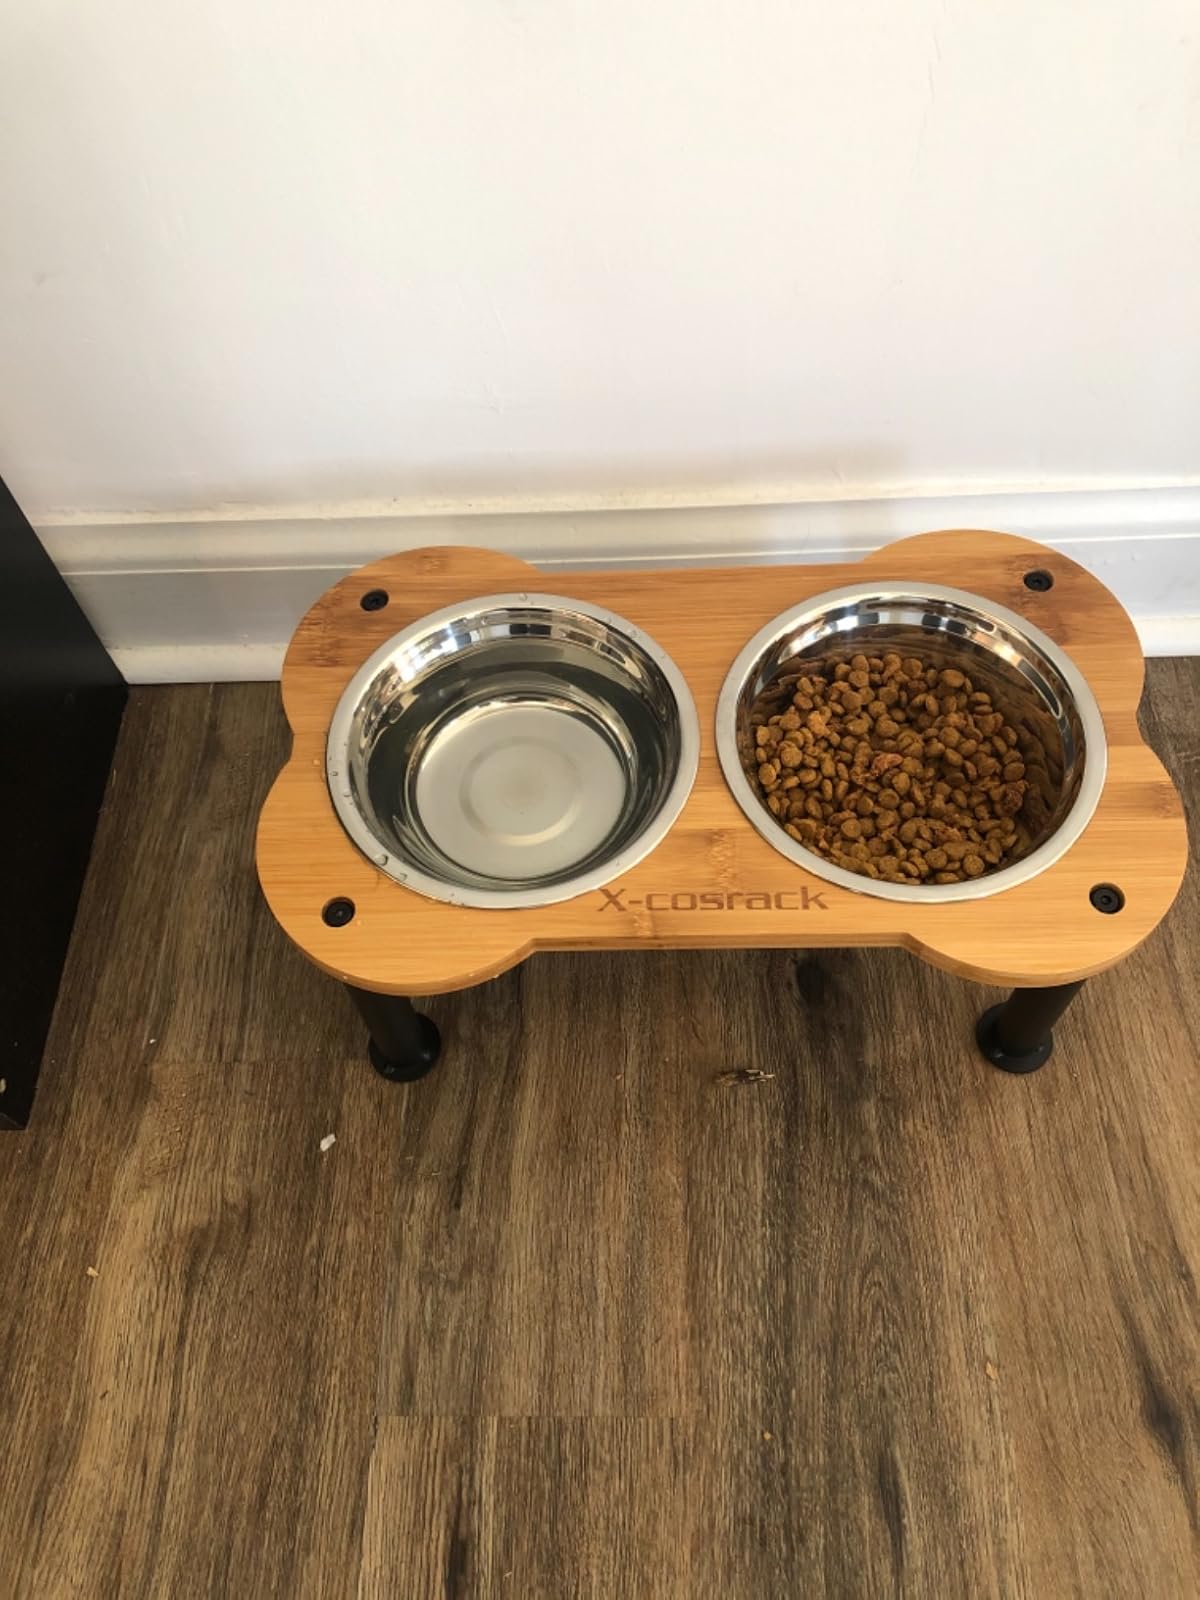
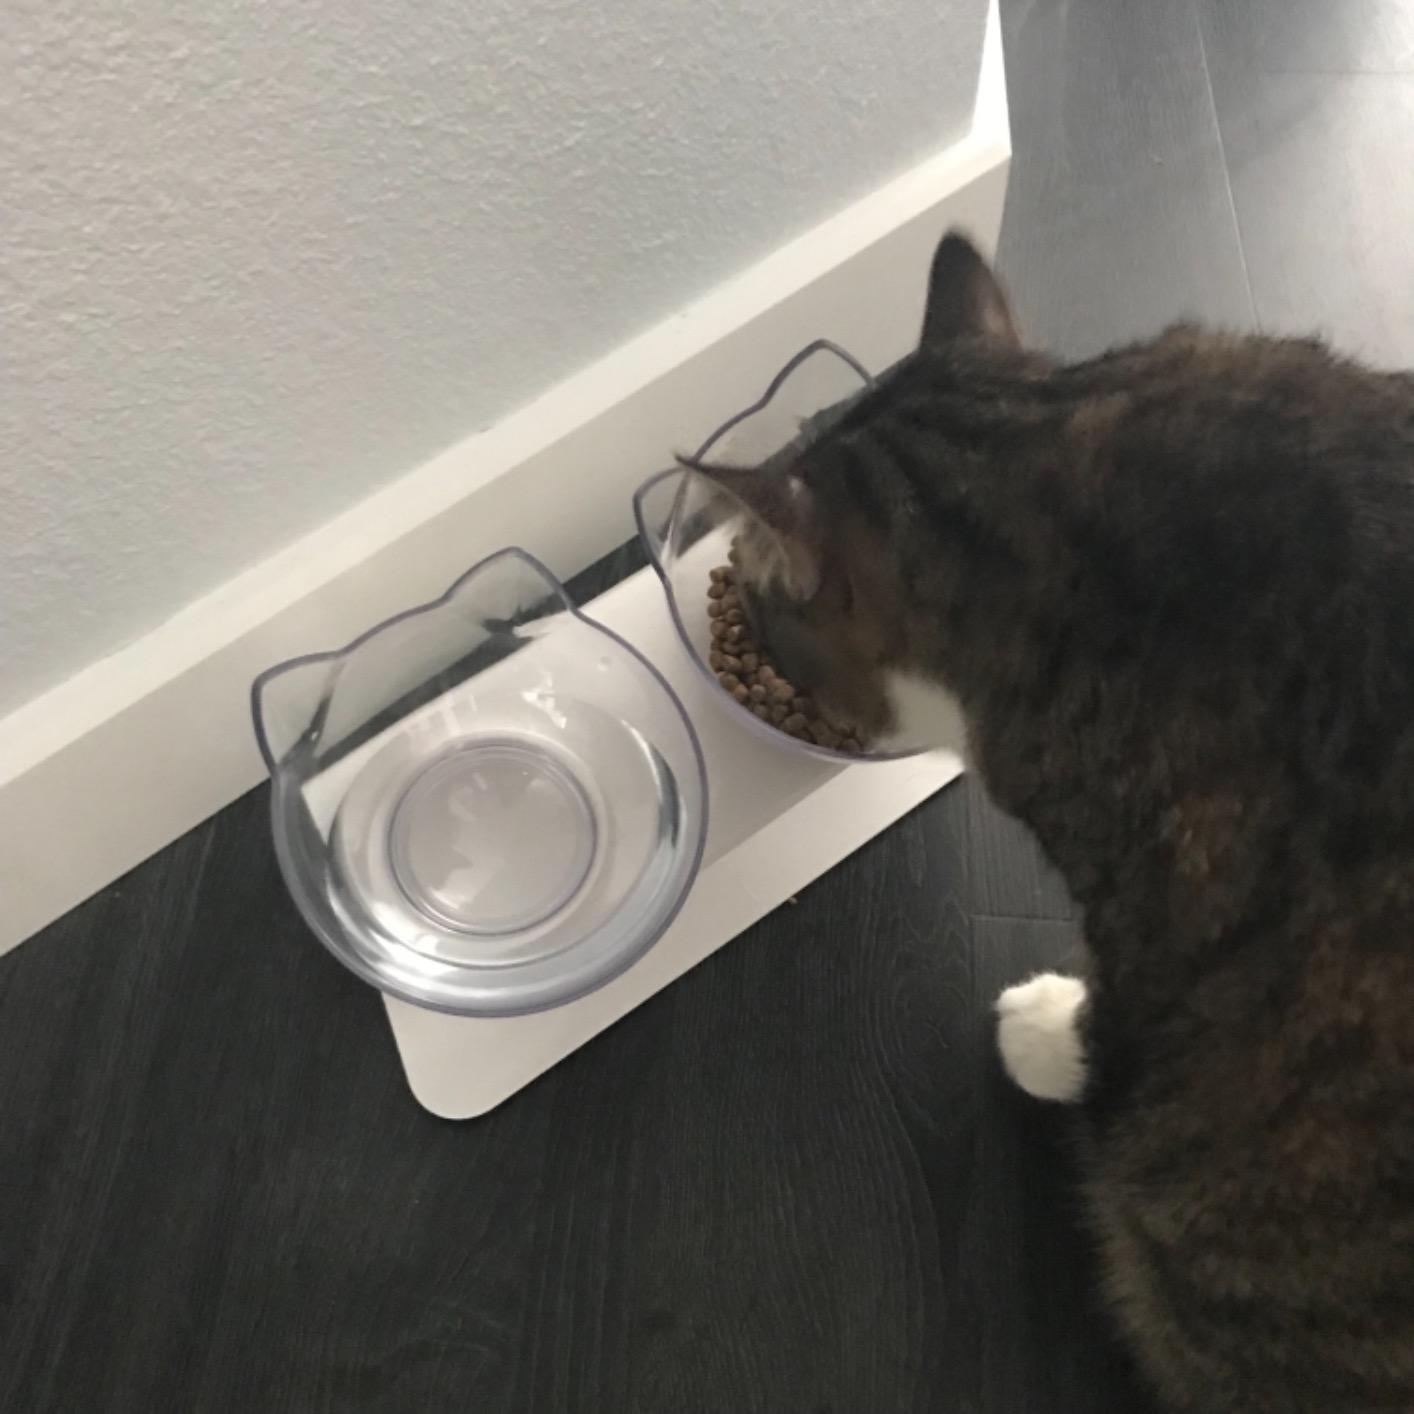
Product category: items_bowl
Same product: no